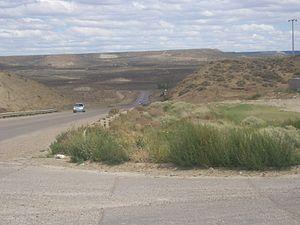
La route nationale 3 est une route argentine, qui unit les provinces de Buenos Aires, de Río Negro, de Chubut, de Santa Cruz et de Terre de Feu, Antarctique et Îles de l'Atlantique Sud. Elle s'étend depuis les boulevards de ceinture de la ville de Buenos Aires jusqu'au pont sur le río Lapataia en Terre de Feu, sur une distance de 3 074 km. La route est asphaltée jusqu'à l'extrême sud de la Province de Santa Cruz.